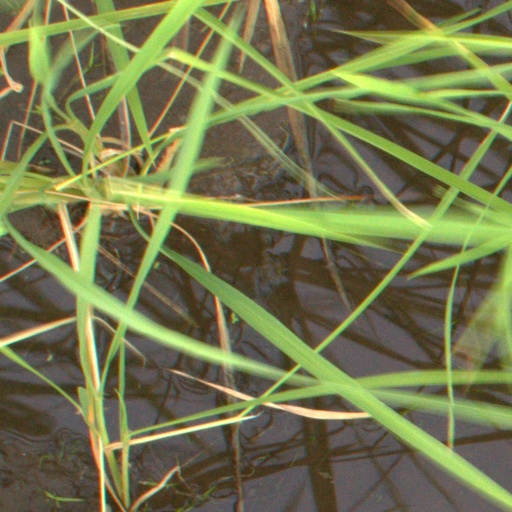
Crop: rice